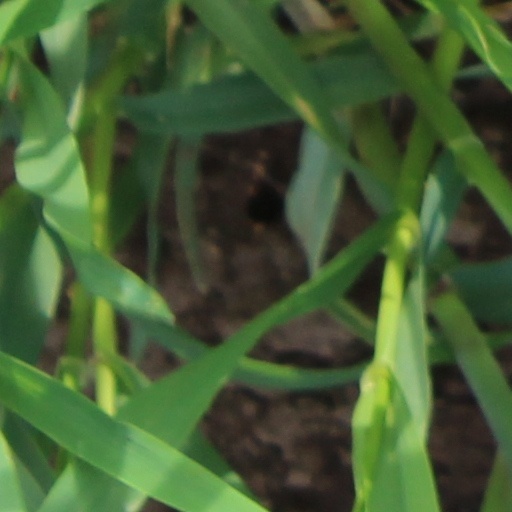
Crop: wheat